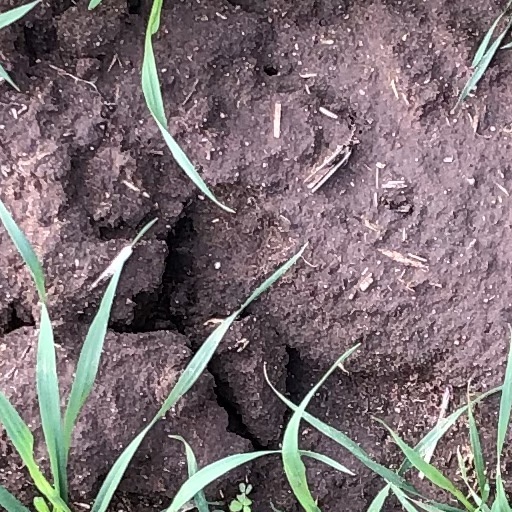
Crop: wheat